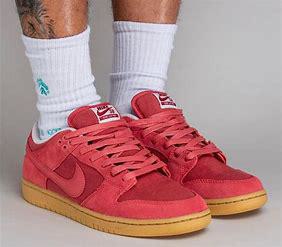
Brand: Nike
Model: SB Dunk